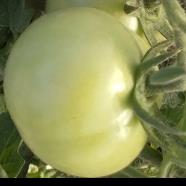
Crop: Tomato
Condition: healthy-fruit